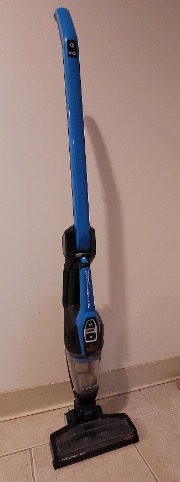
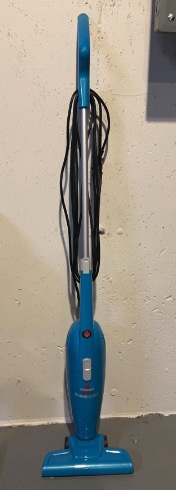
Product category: items_vacuum
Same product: no